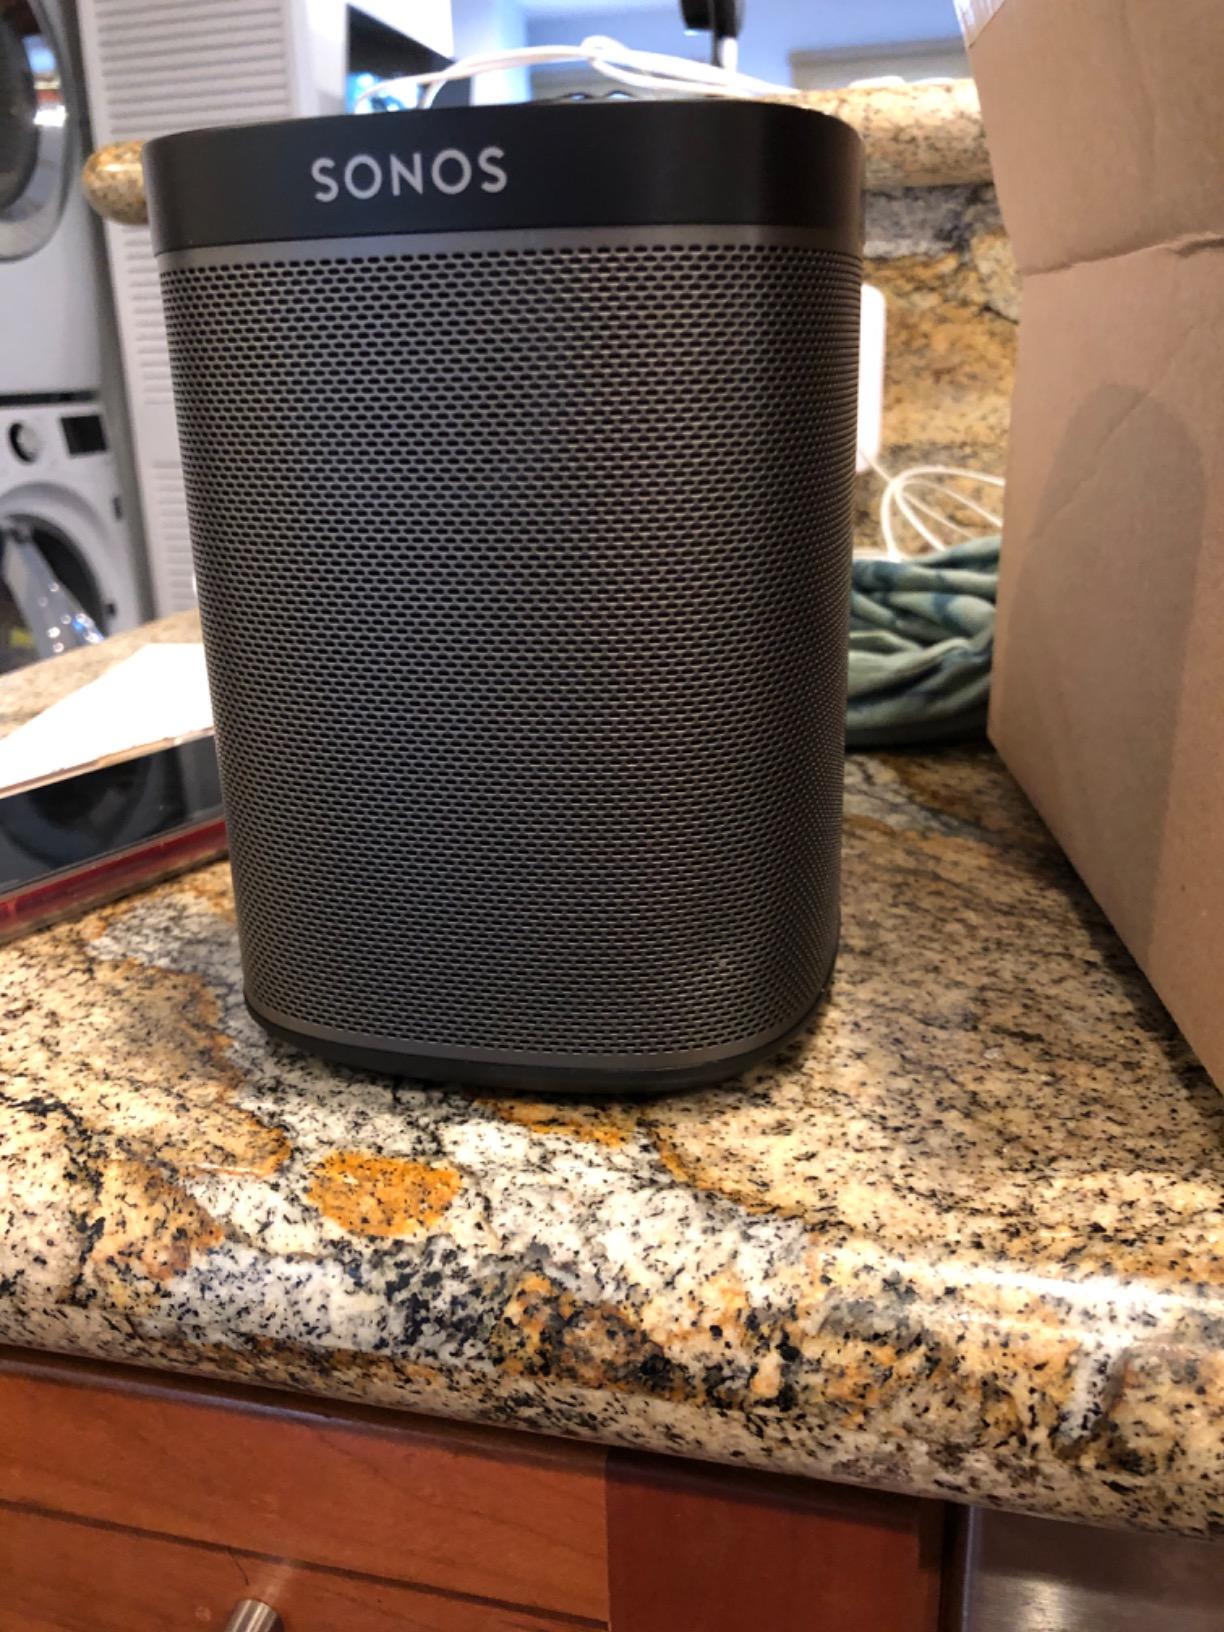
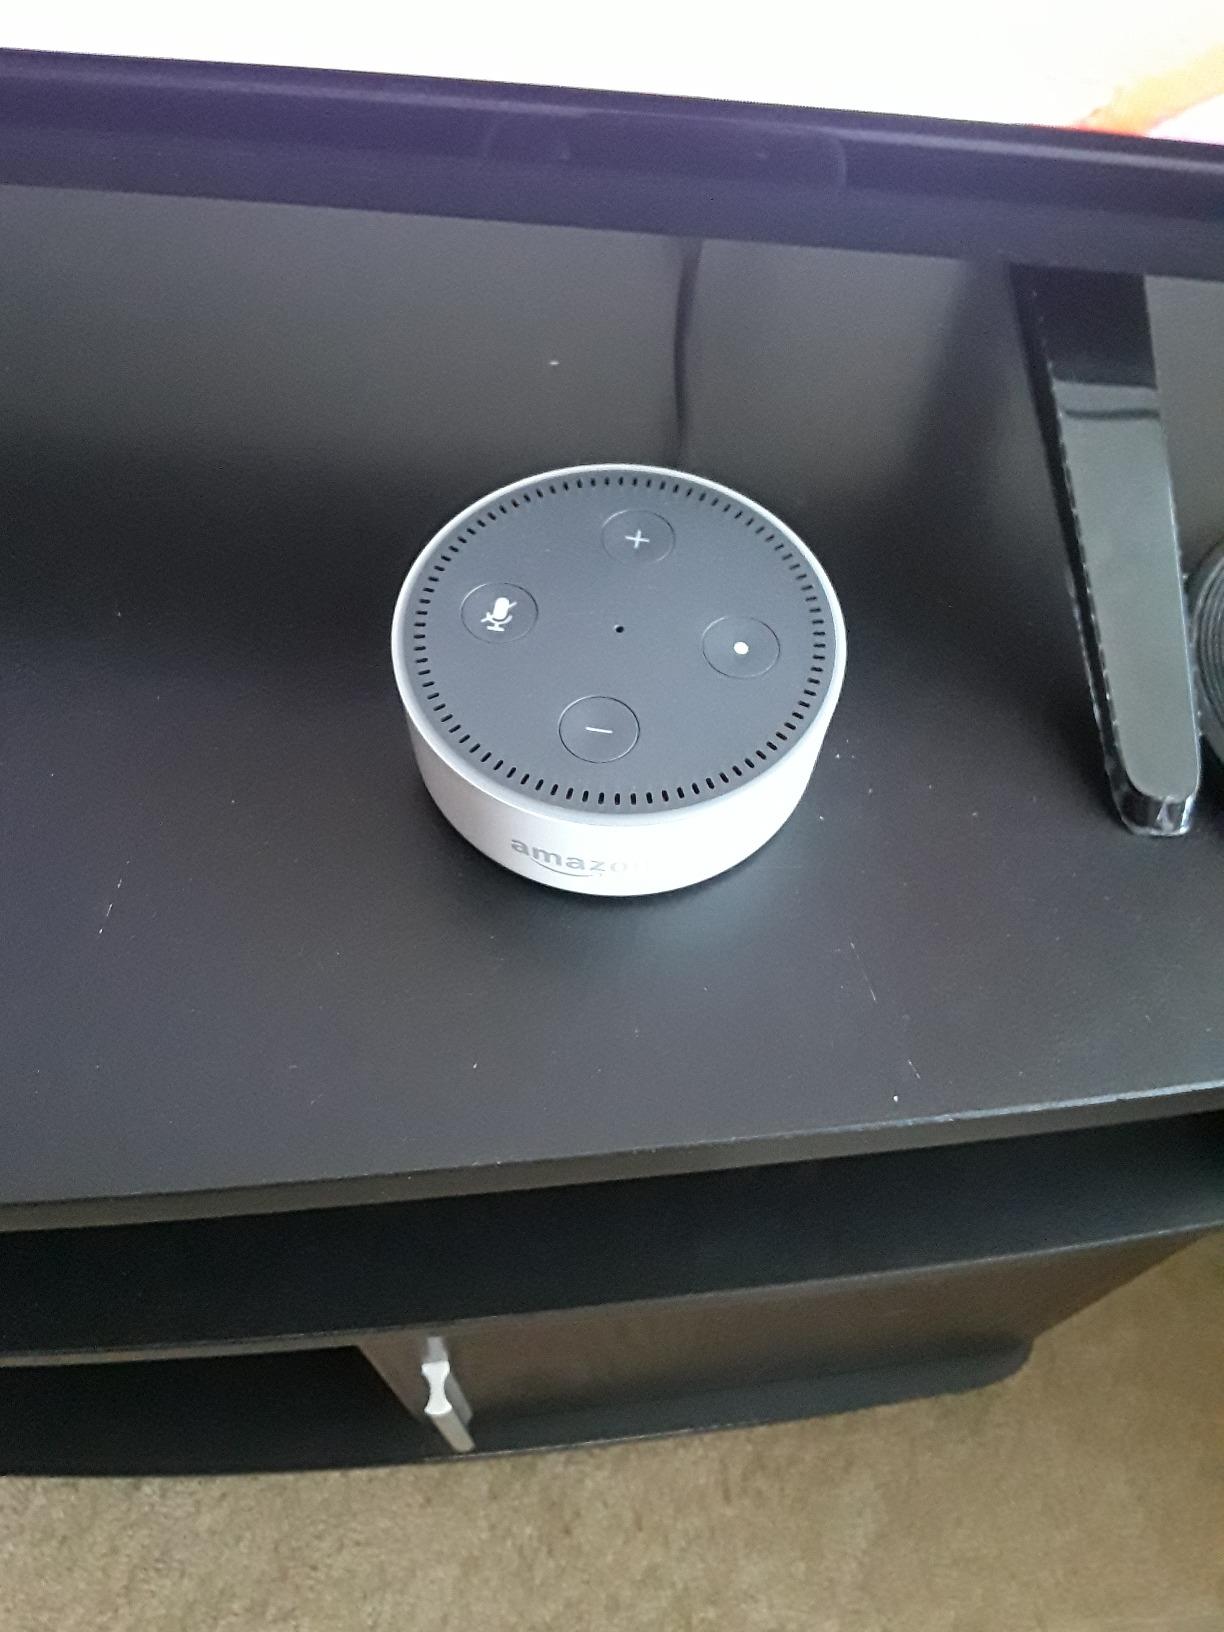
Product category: speaker
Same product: no